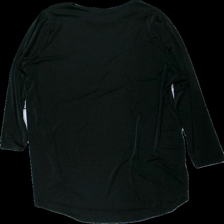
View: back
Type: Top
Category: Ladies
Brand: Ellos
Colors: Black
Material: 100% polyester
Cut: Regular
Size: 50
Season: All
Damage location: top center
Damage 2 location: top left
Damage 3 location: top right
Price range: 50-100
Recommended usage: Reuse
Description: svart tröja med trekvartsärmar